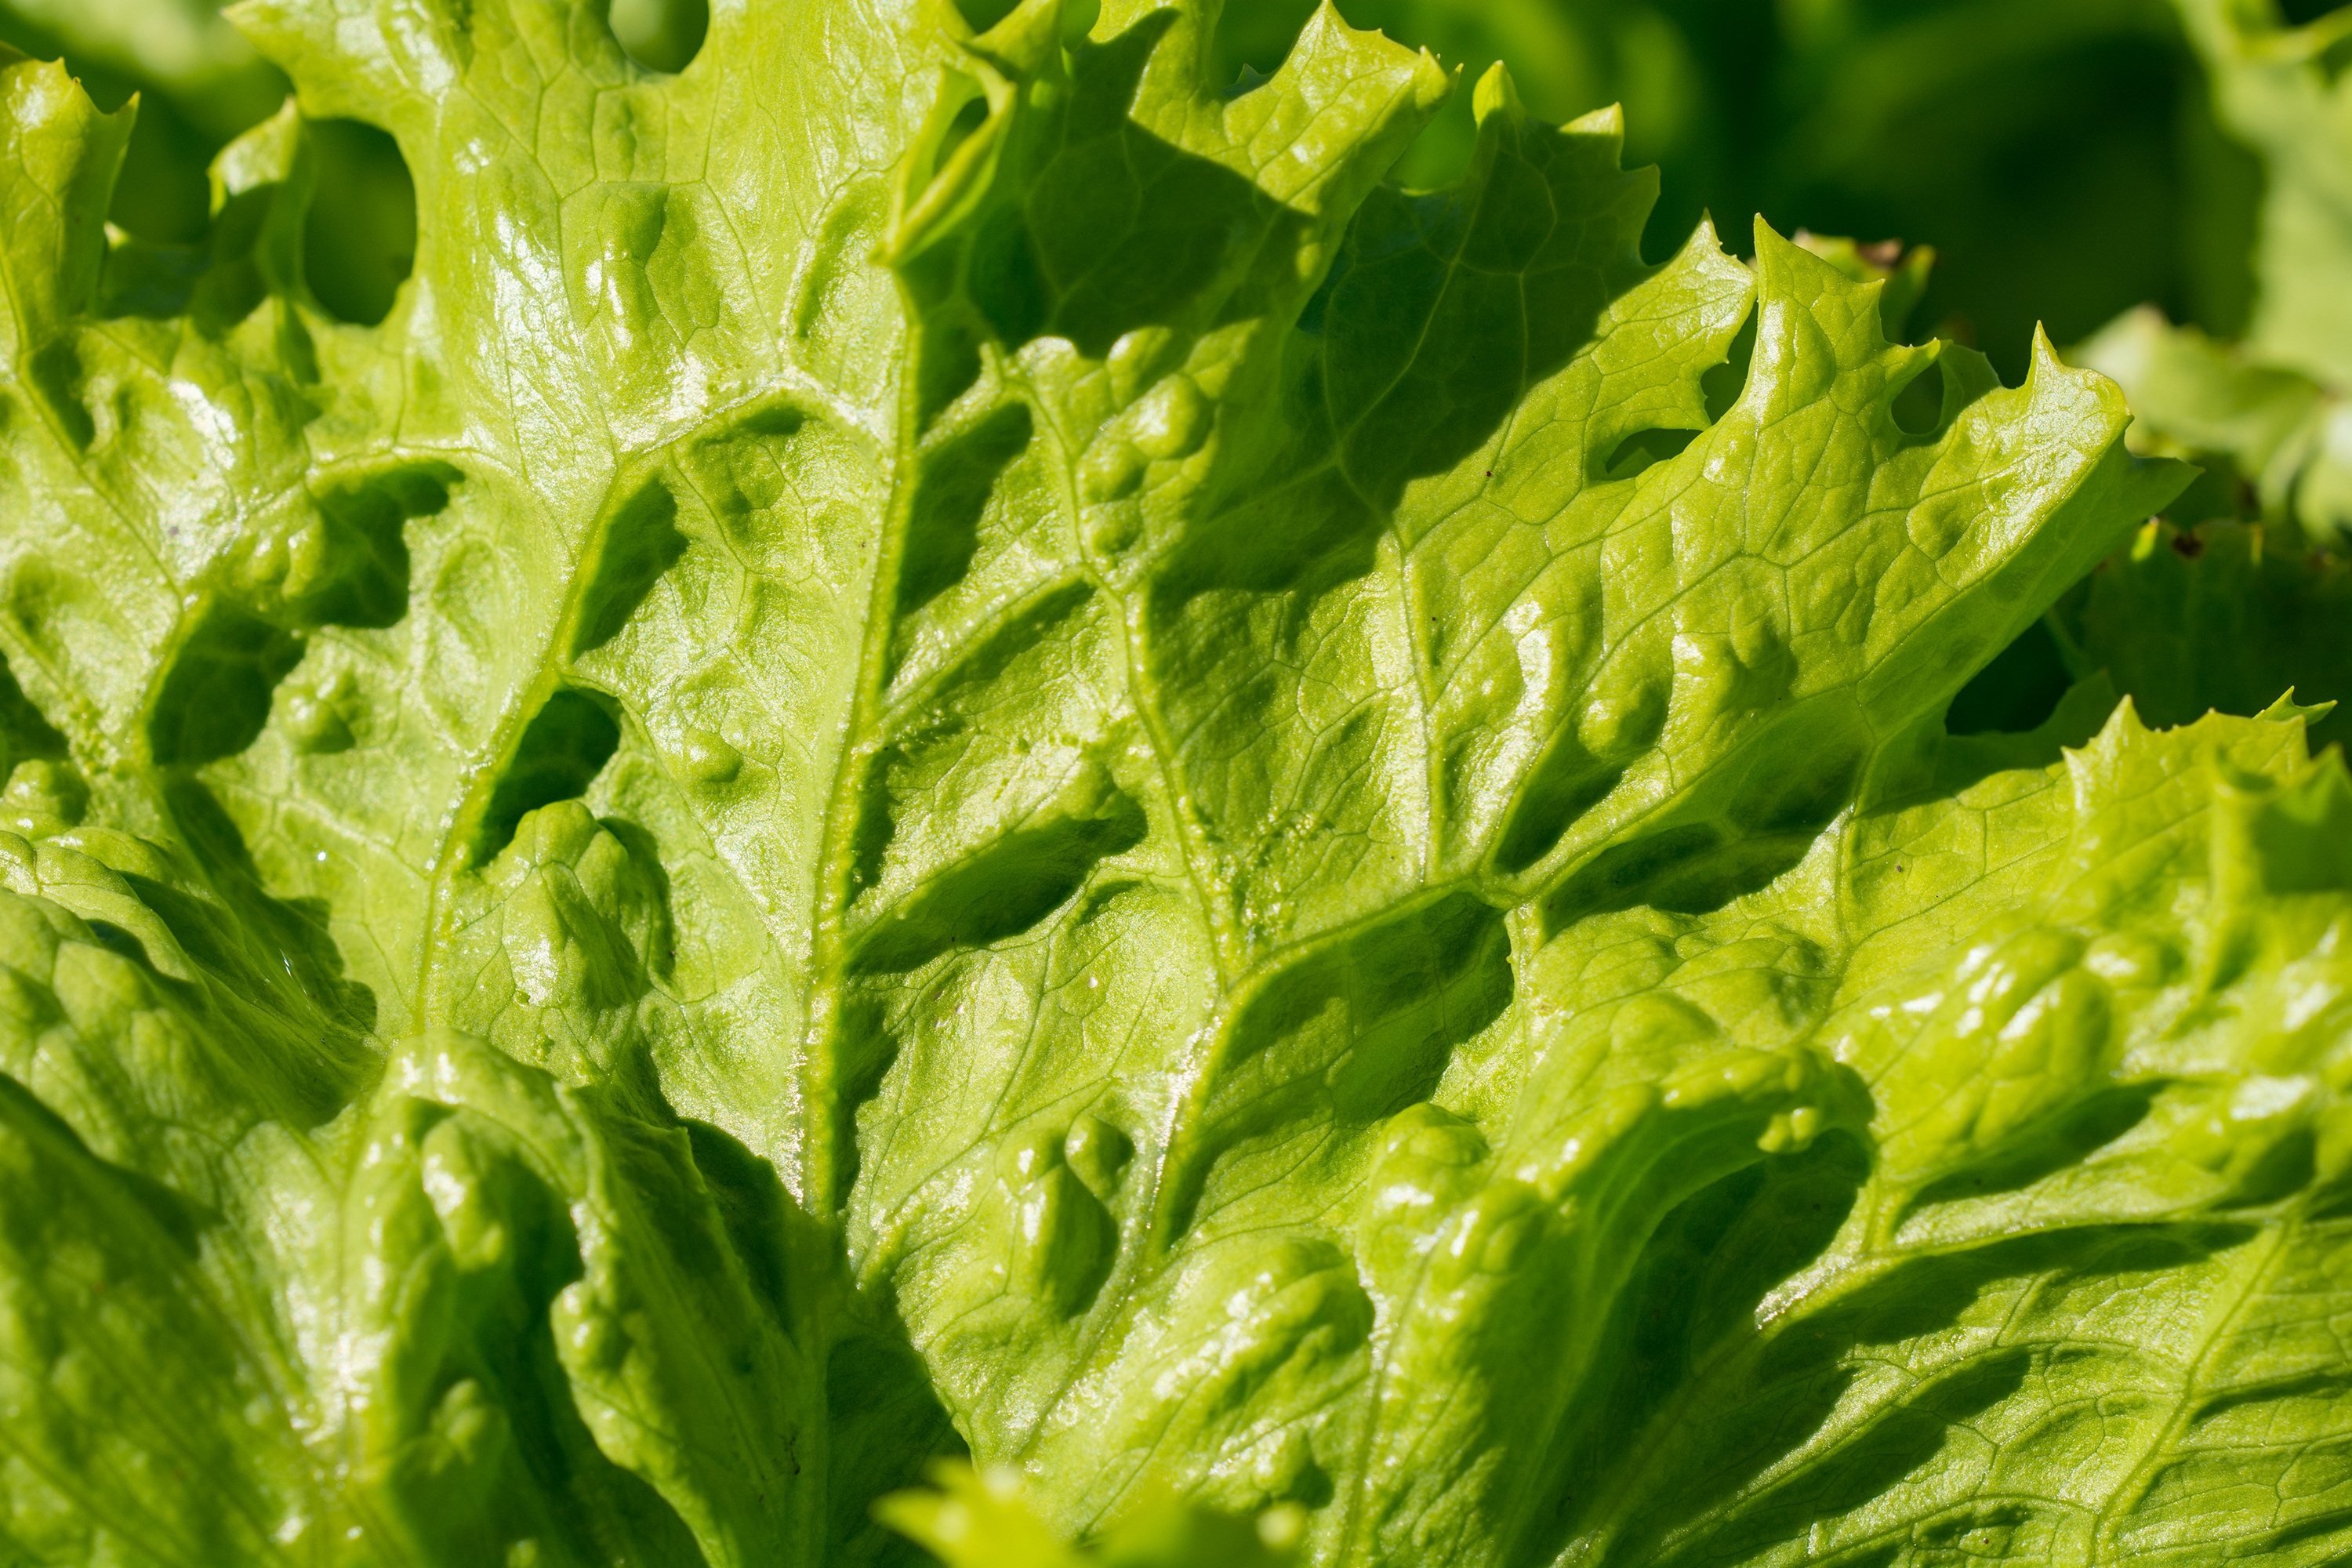
nature, structure, plant, leaf, flower, summer, food, salad, green, herb, produce, vegetable, garden, healthy, close, eat, lettuce, nutrition, bed, vegetables, vegetarian, minerals, vitamins, frisch, of course, natural product, brassica, bio, vegetable garden, in the garden, flowering plant, iceberg lettuce, lettuce leaves, annual plant, land plant, mustard plant, brassica rapa, leaf vegetable, rapini